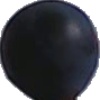
Label: Grape Blue 1